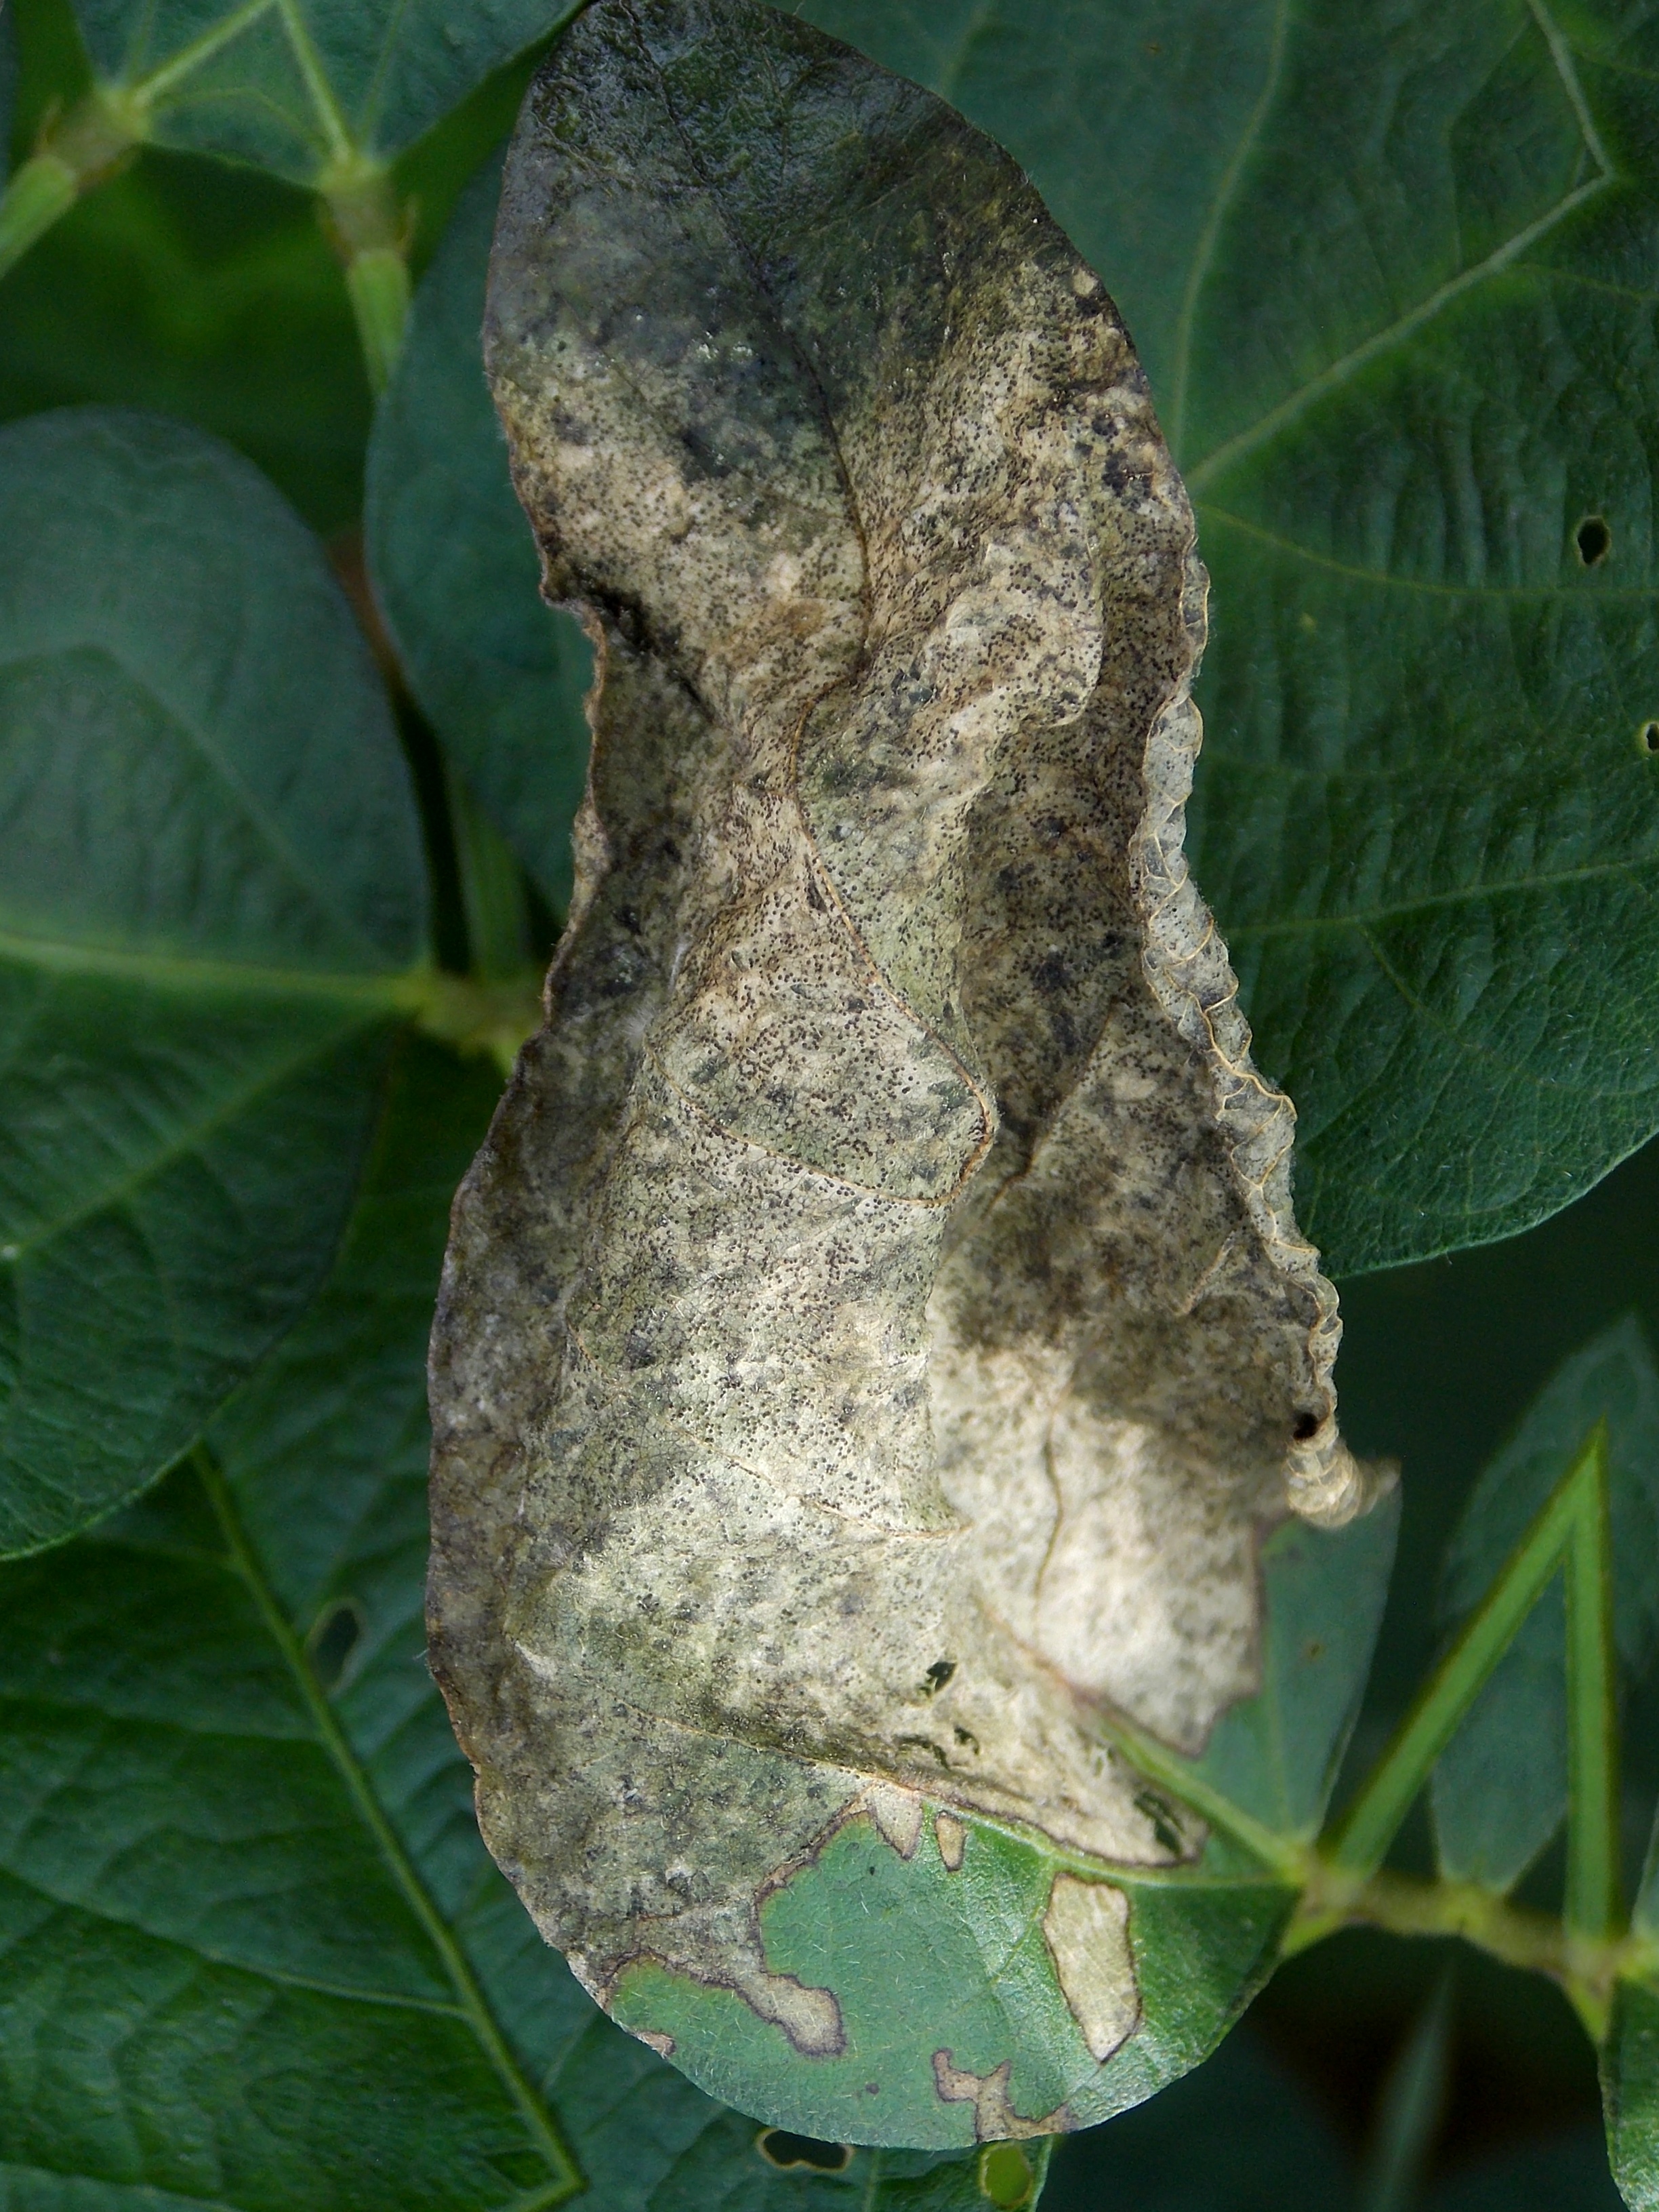
Label: Disease